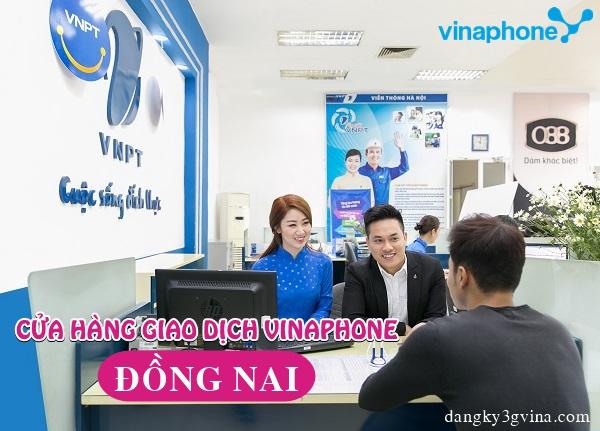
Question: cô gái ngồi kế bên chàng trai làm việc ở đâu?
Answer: cô gái làm việc tại vnpt